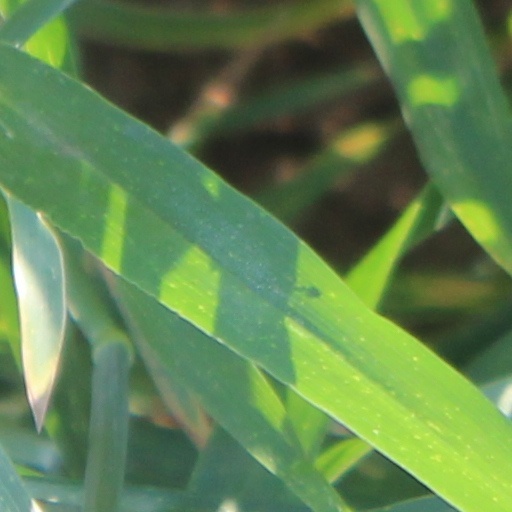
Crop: wheat